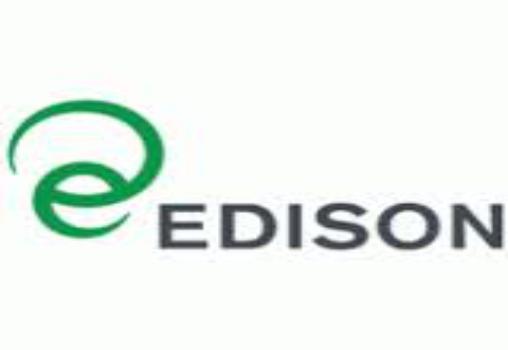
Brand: Edison
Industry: Others